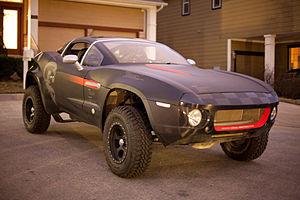
La Rally Fighter est un modèle d'automobile conçu par Local Motors. Elle a la particularité d'être sous licence Creative Commons « CC-BY-NC-SA » et sa production limitée à 2 000 exemplaires.